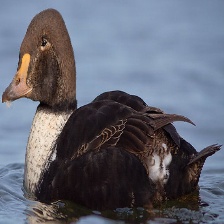
Species: KING EIDER
Scientific name: SOMATERIA SPECTABILIS
ImageNet parent category: drake